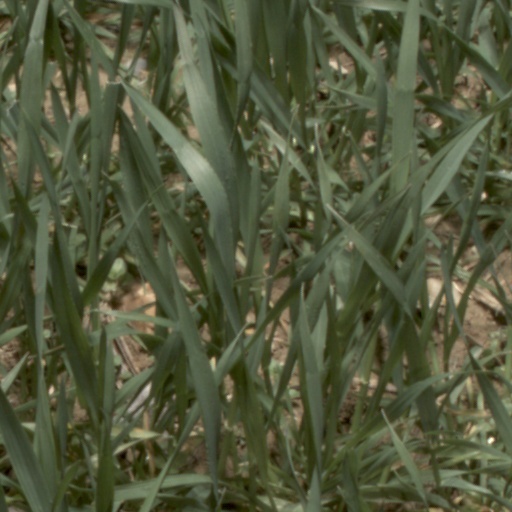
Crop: wheat